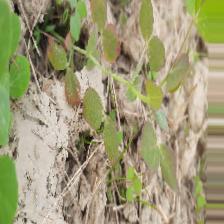
Label: Lentil Rust